USS Drayton (DD-366)

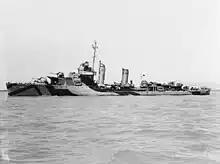
USS "Drayton" wearing dazzle camouflage, in 1944.

"Drayton" reported to the 7th Fleet at Humboldt Bay, New Guinea, on 20 October 1944; 5 days later, she got underway for patrol and escort duty in newly invaded Leyte Gulf, where she arrived 29 October. Her service in this operation included a voyage to New Guinea to bring back transports laden with reinforcements. On 6 December while screening a convoy of LCMs and LCIs to San Pedro Bay, "Drayton" was attacked by a twin-engine bomber which scored a near miss, killing two and wounding seven of the destroyer's crew. The next day she repulsed a group of strafing planes before they could damage her charges, and later the same morning engaged 10 or 12 enemy fighters. One aircraft crashed into the No. One 5 inch gun mount, killing 6 and wounding 12 men. "Drayton" extinguished her fires and carried out her mission, convoying her charges safely to harbor and then sailing unassisted to Manus, New Guinea for repairs.